Symphony No. 2 (Wirén)

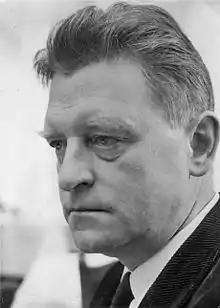
The composer, c. 1940s

The Symphony No. 2, Op. 14, is a three-movement orchestral composition written from 1938 to 1939 by the Swedish composer Dag Wirén. Despite its numbering, the Second Symphony represents Wirén's first contribution to the form as a professional. (The composer withdrew the Symphony No. 1, Op. 3—a 1932 experimental "study work" from his student years in Paris—and prohibited its performance.) Swedish conductor Sixten Eckerberg premiered the new symphony with the Gothenburg Symphony Orchestra in Gothenburg on 13 October 1940. Although the public received the premiere positively, the critics cautioned that the new work was mildly derivative of Carl Nielsen. At 30 minutes, the Second is the longest of Wirén's four essays in the genre, as well as, stylistically, the most late-Romantic and pastoral of the set.